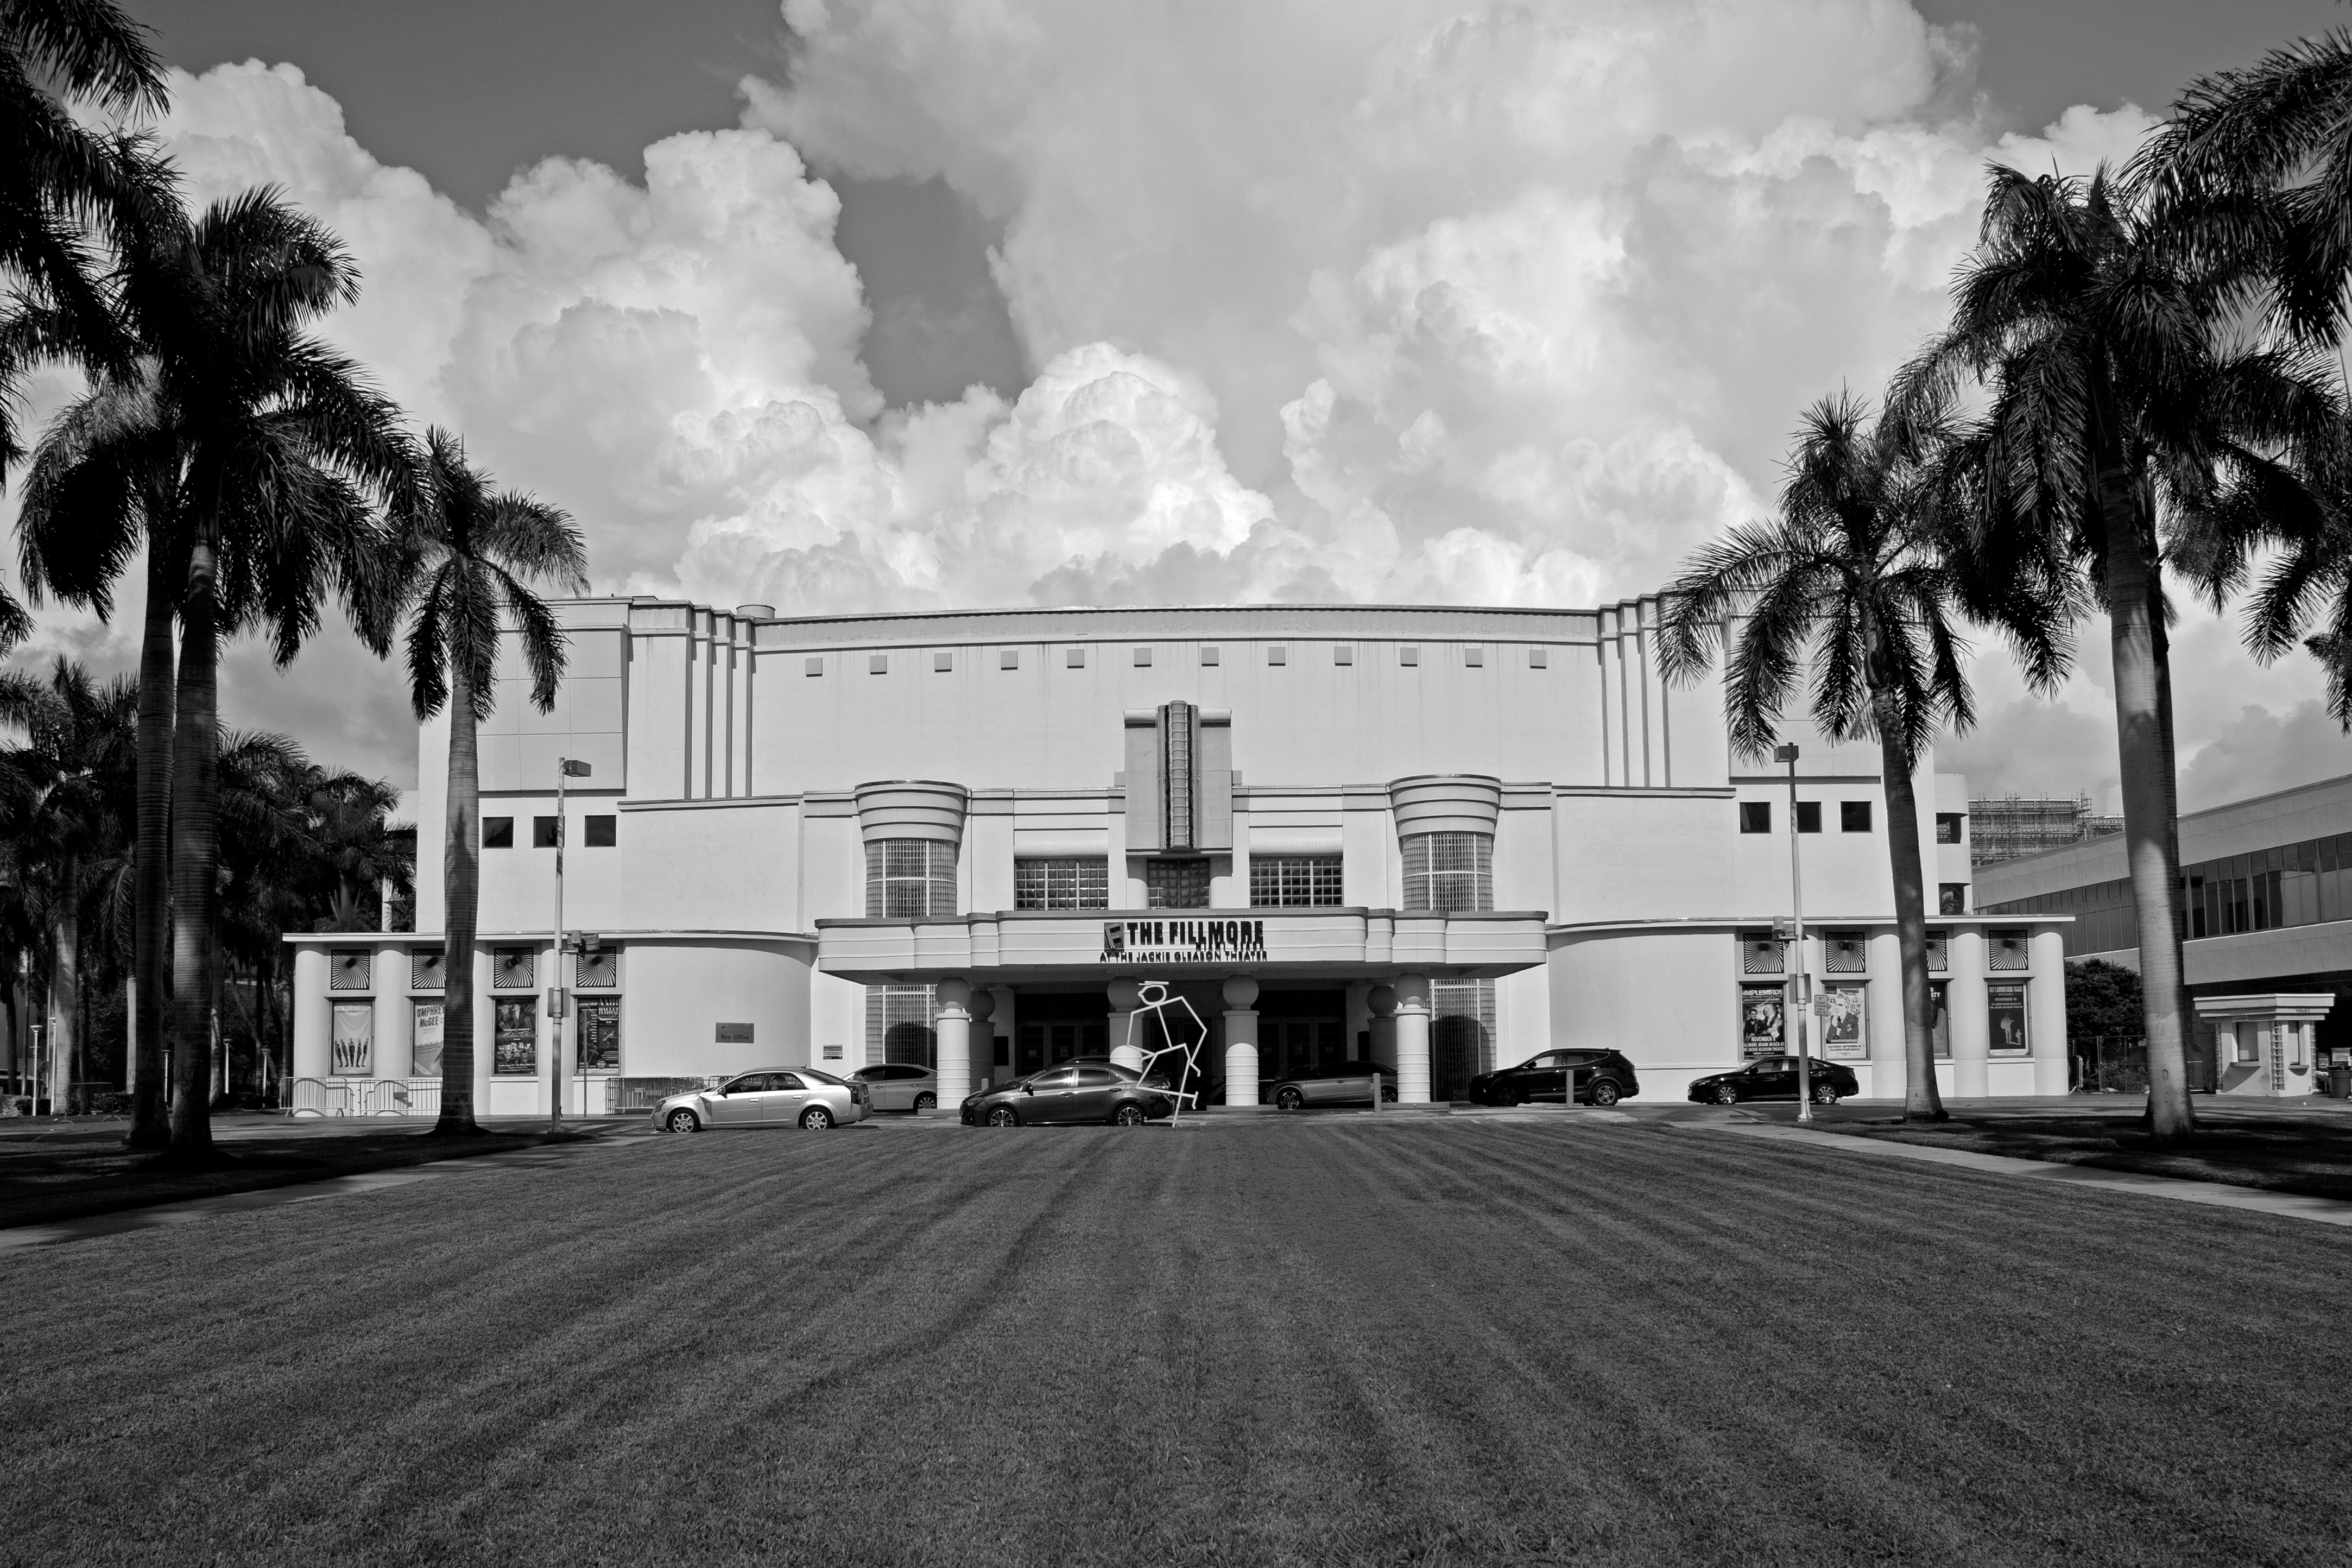
The Fillmore, miami, miami beach, building, music hall, property, house, architecture, black and white, tree, monochrome, home, photography, estate, residential area, mansion, monochrome photography, city